The Rothschilds (musical)

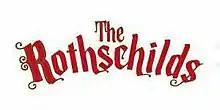
Logo

The Rothschilds is a musical with a book by Sherman Yellen, lyrics by Sheldon Harnick and music by Jerry Bock.